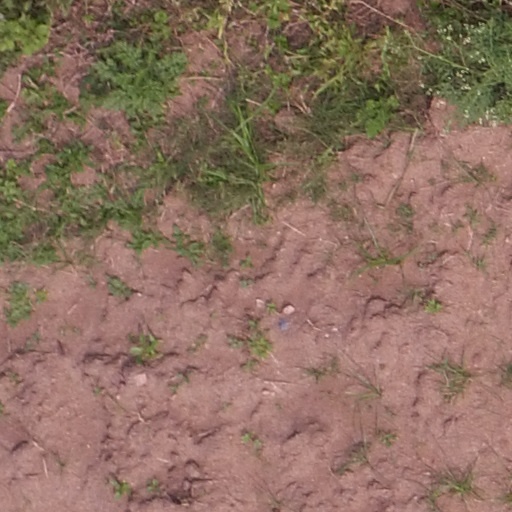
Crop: maize; corn